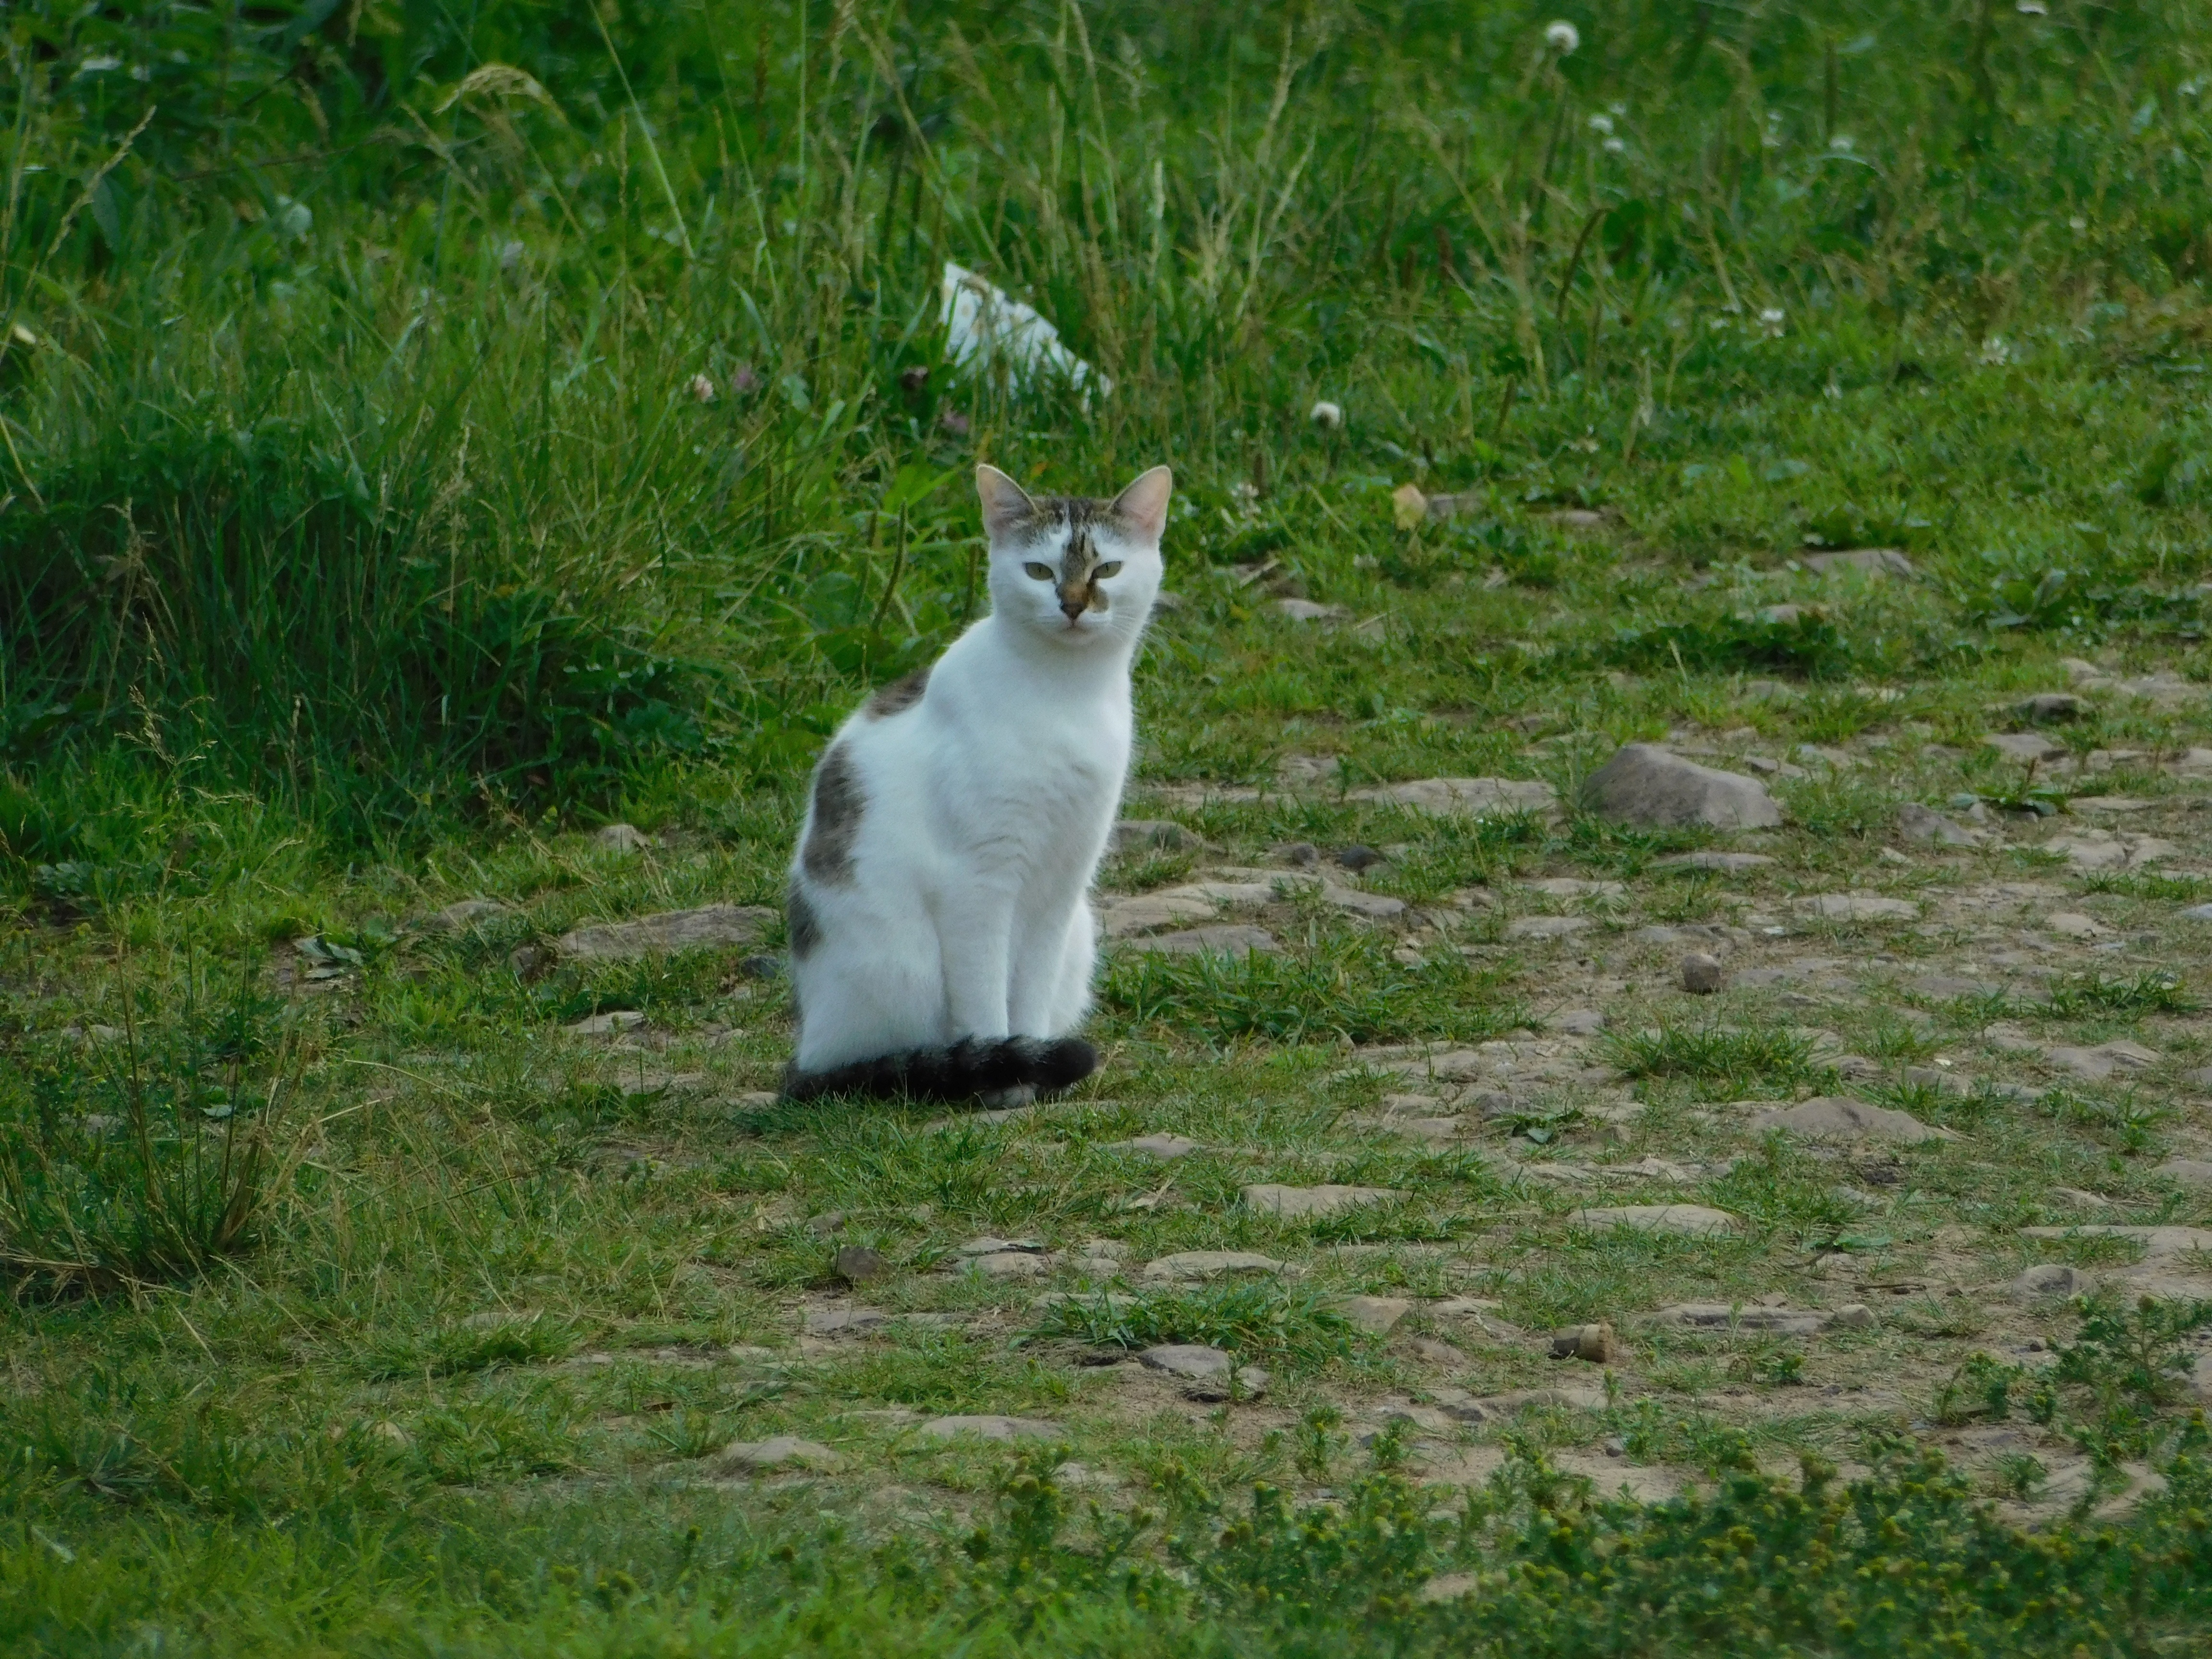
grass, meadow, home, summer, cat, mammal, fauna, animals, vertebrate, small to medium sized cats, cat like mammal